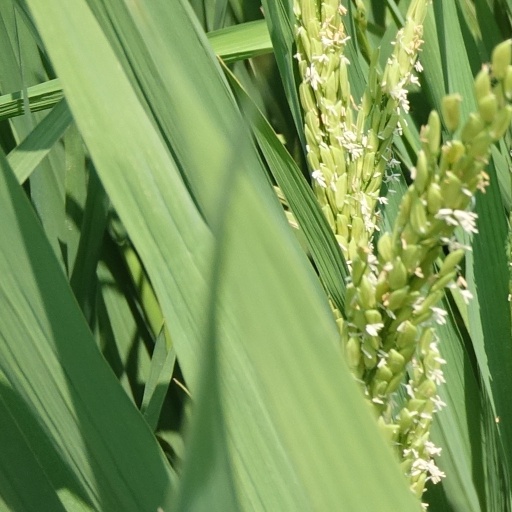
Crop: rice